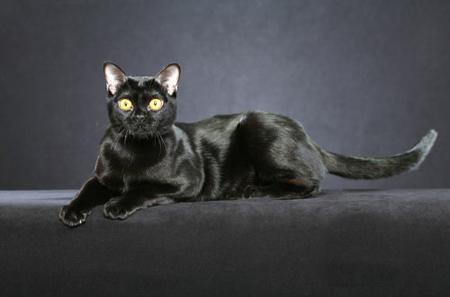
Bombay